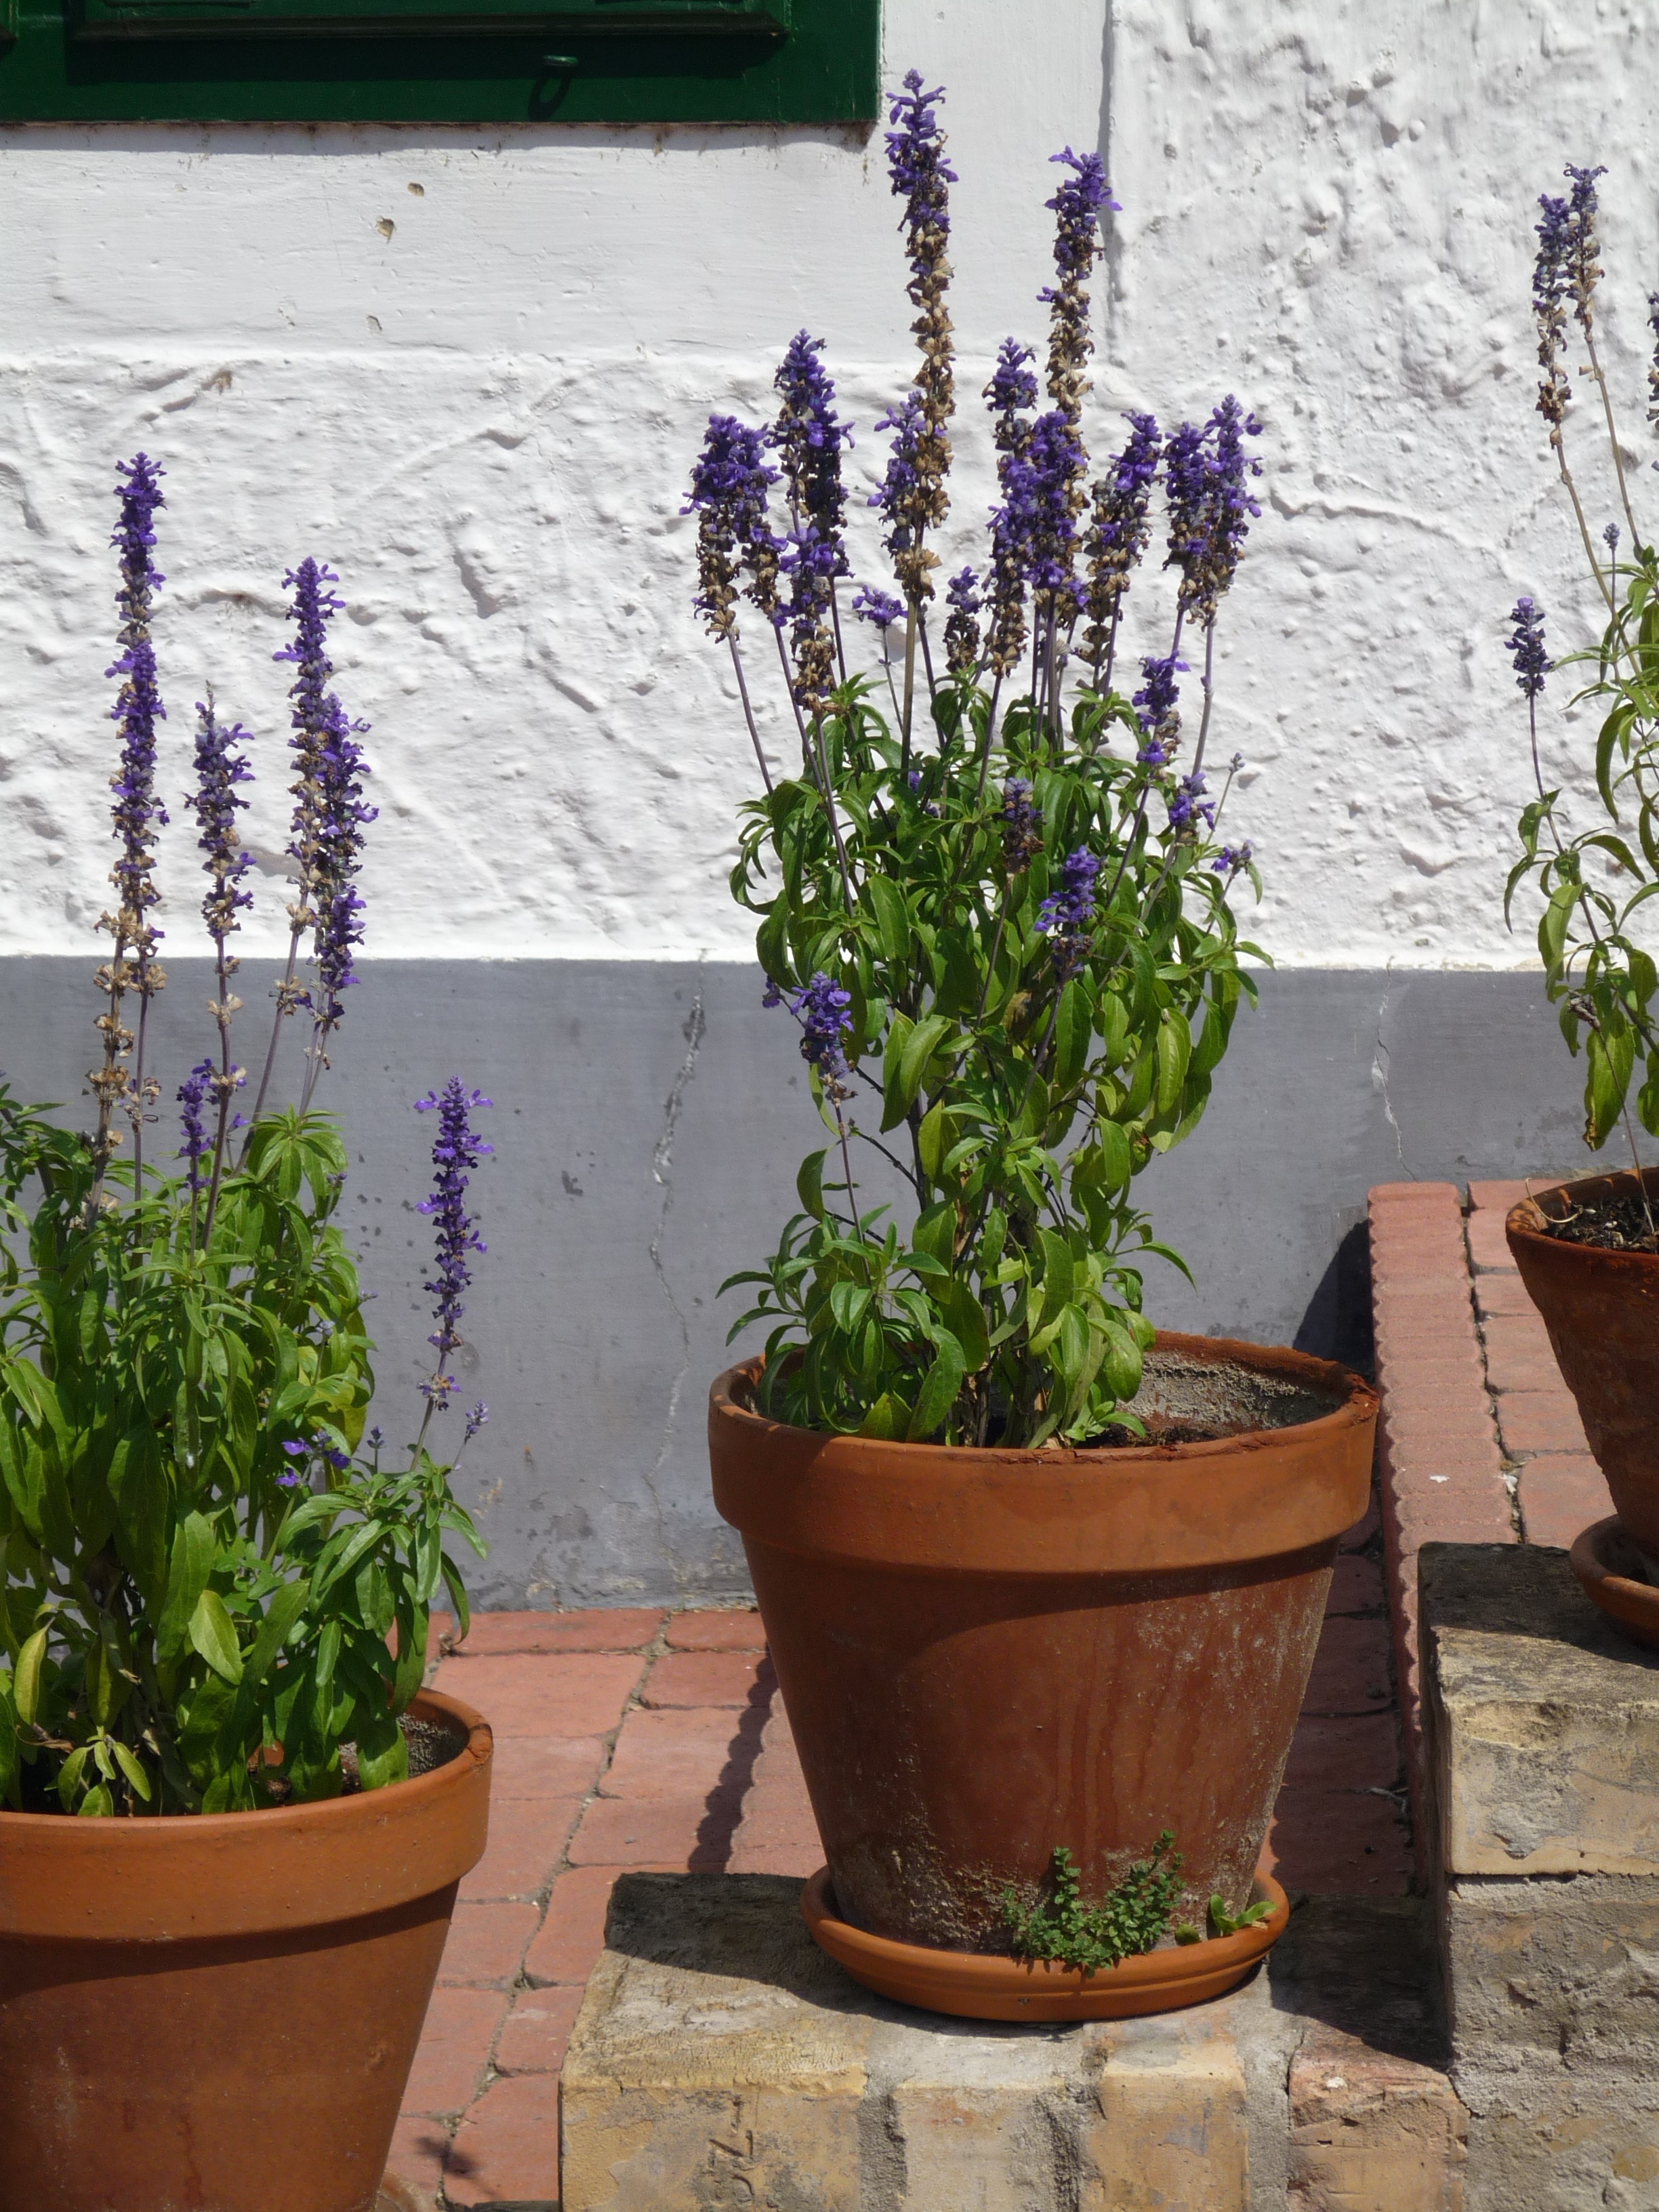
plant, flower, purple, wall, herb, soil, botany, garden, flora, lavender, houseplant, shrub, violet, flowerpot, floristry, stone stairway, lavandula, flowering plant, lavender flowers, annual plant, land plant, english lavender